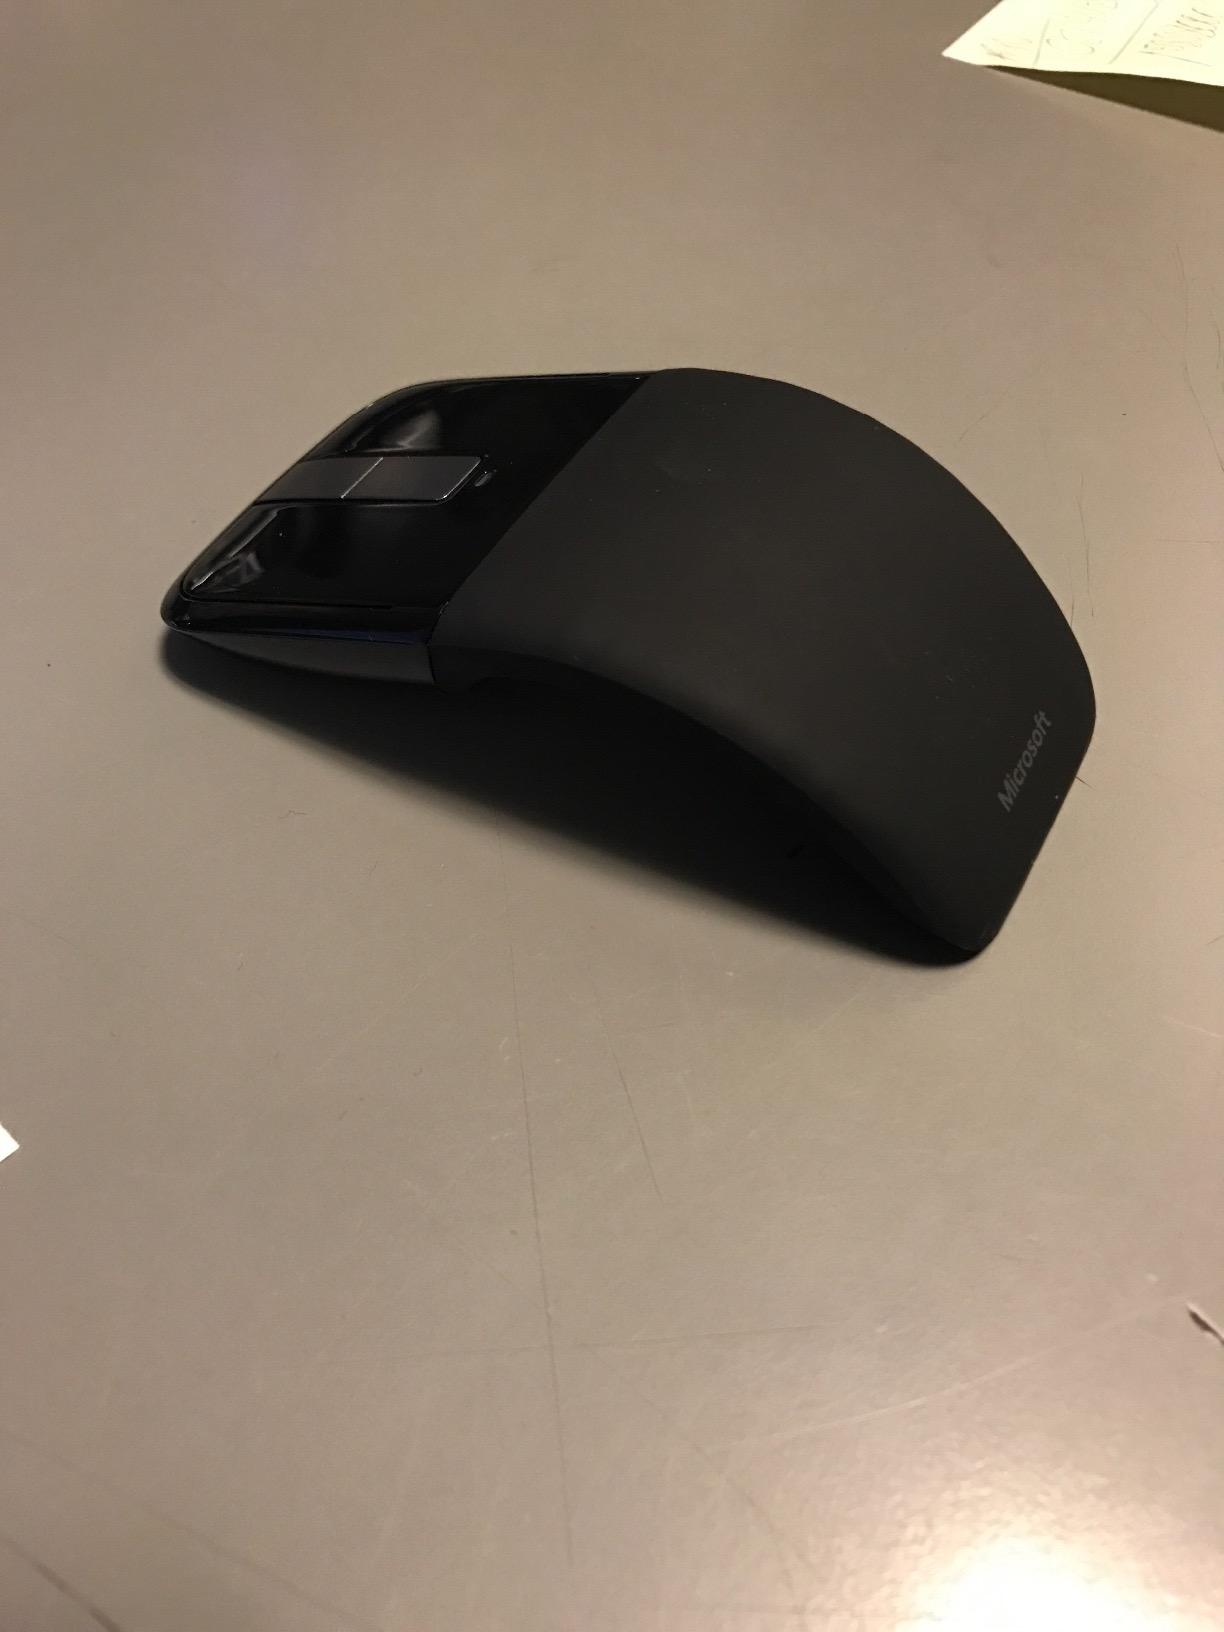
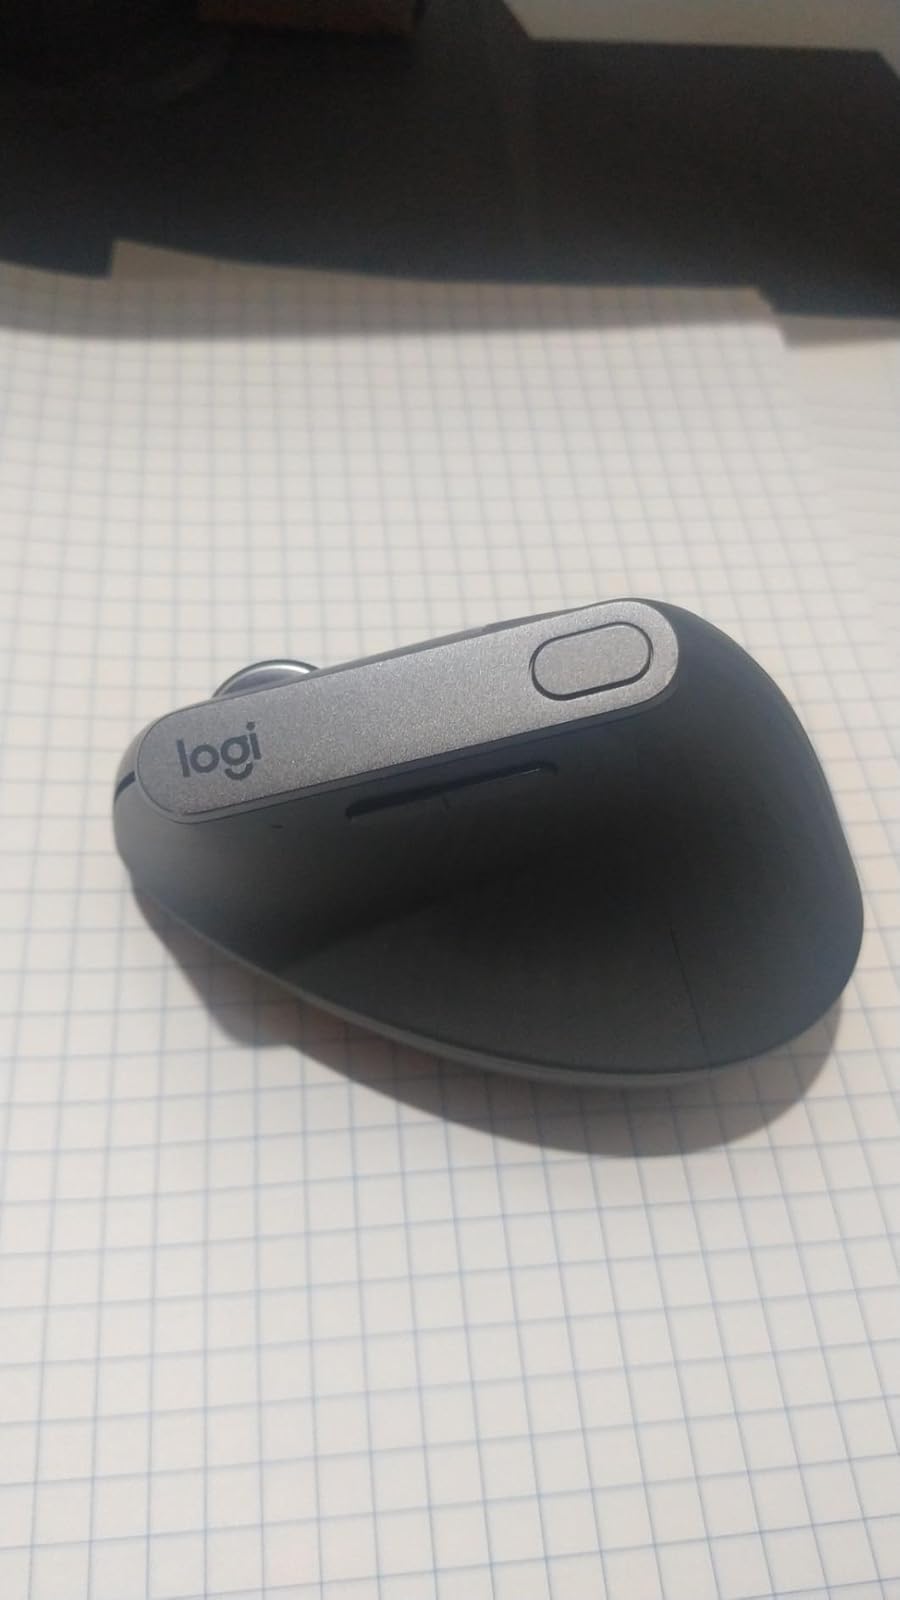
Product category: mouse
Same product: no